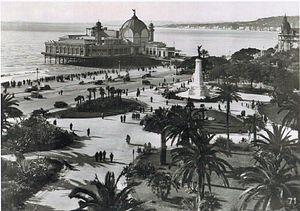
Le jardin Albert-Iᵉʳ est un des plus anciens jardins publics de Nice.